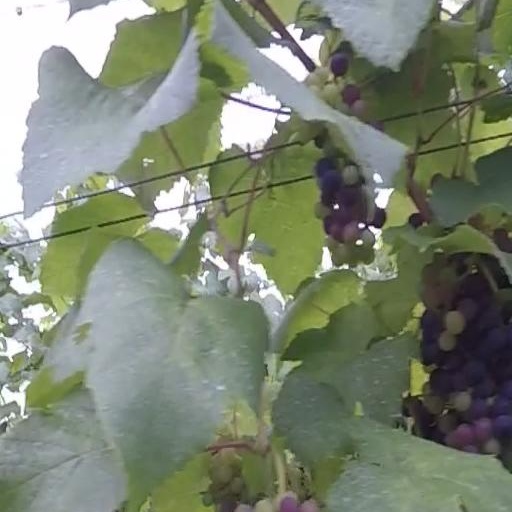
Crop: grape